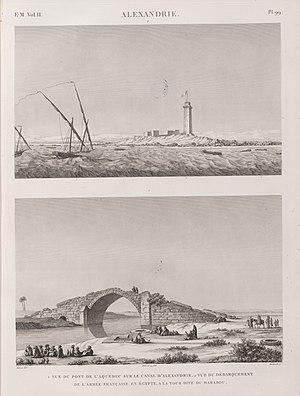
Henri-Joseph Redouté, né à Saint-Hubert le 25 mai 1766 et mort à Paris le 12 janvier 1852, est un dessinateur français membre de la Commission des sciences et des arts lors de la campagne d'Égypte.